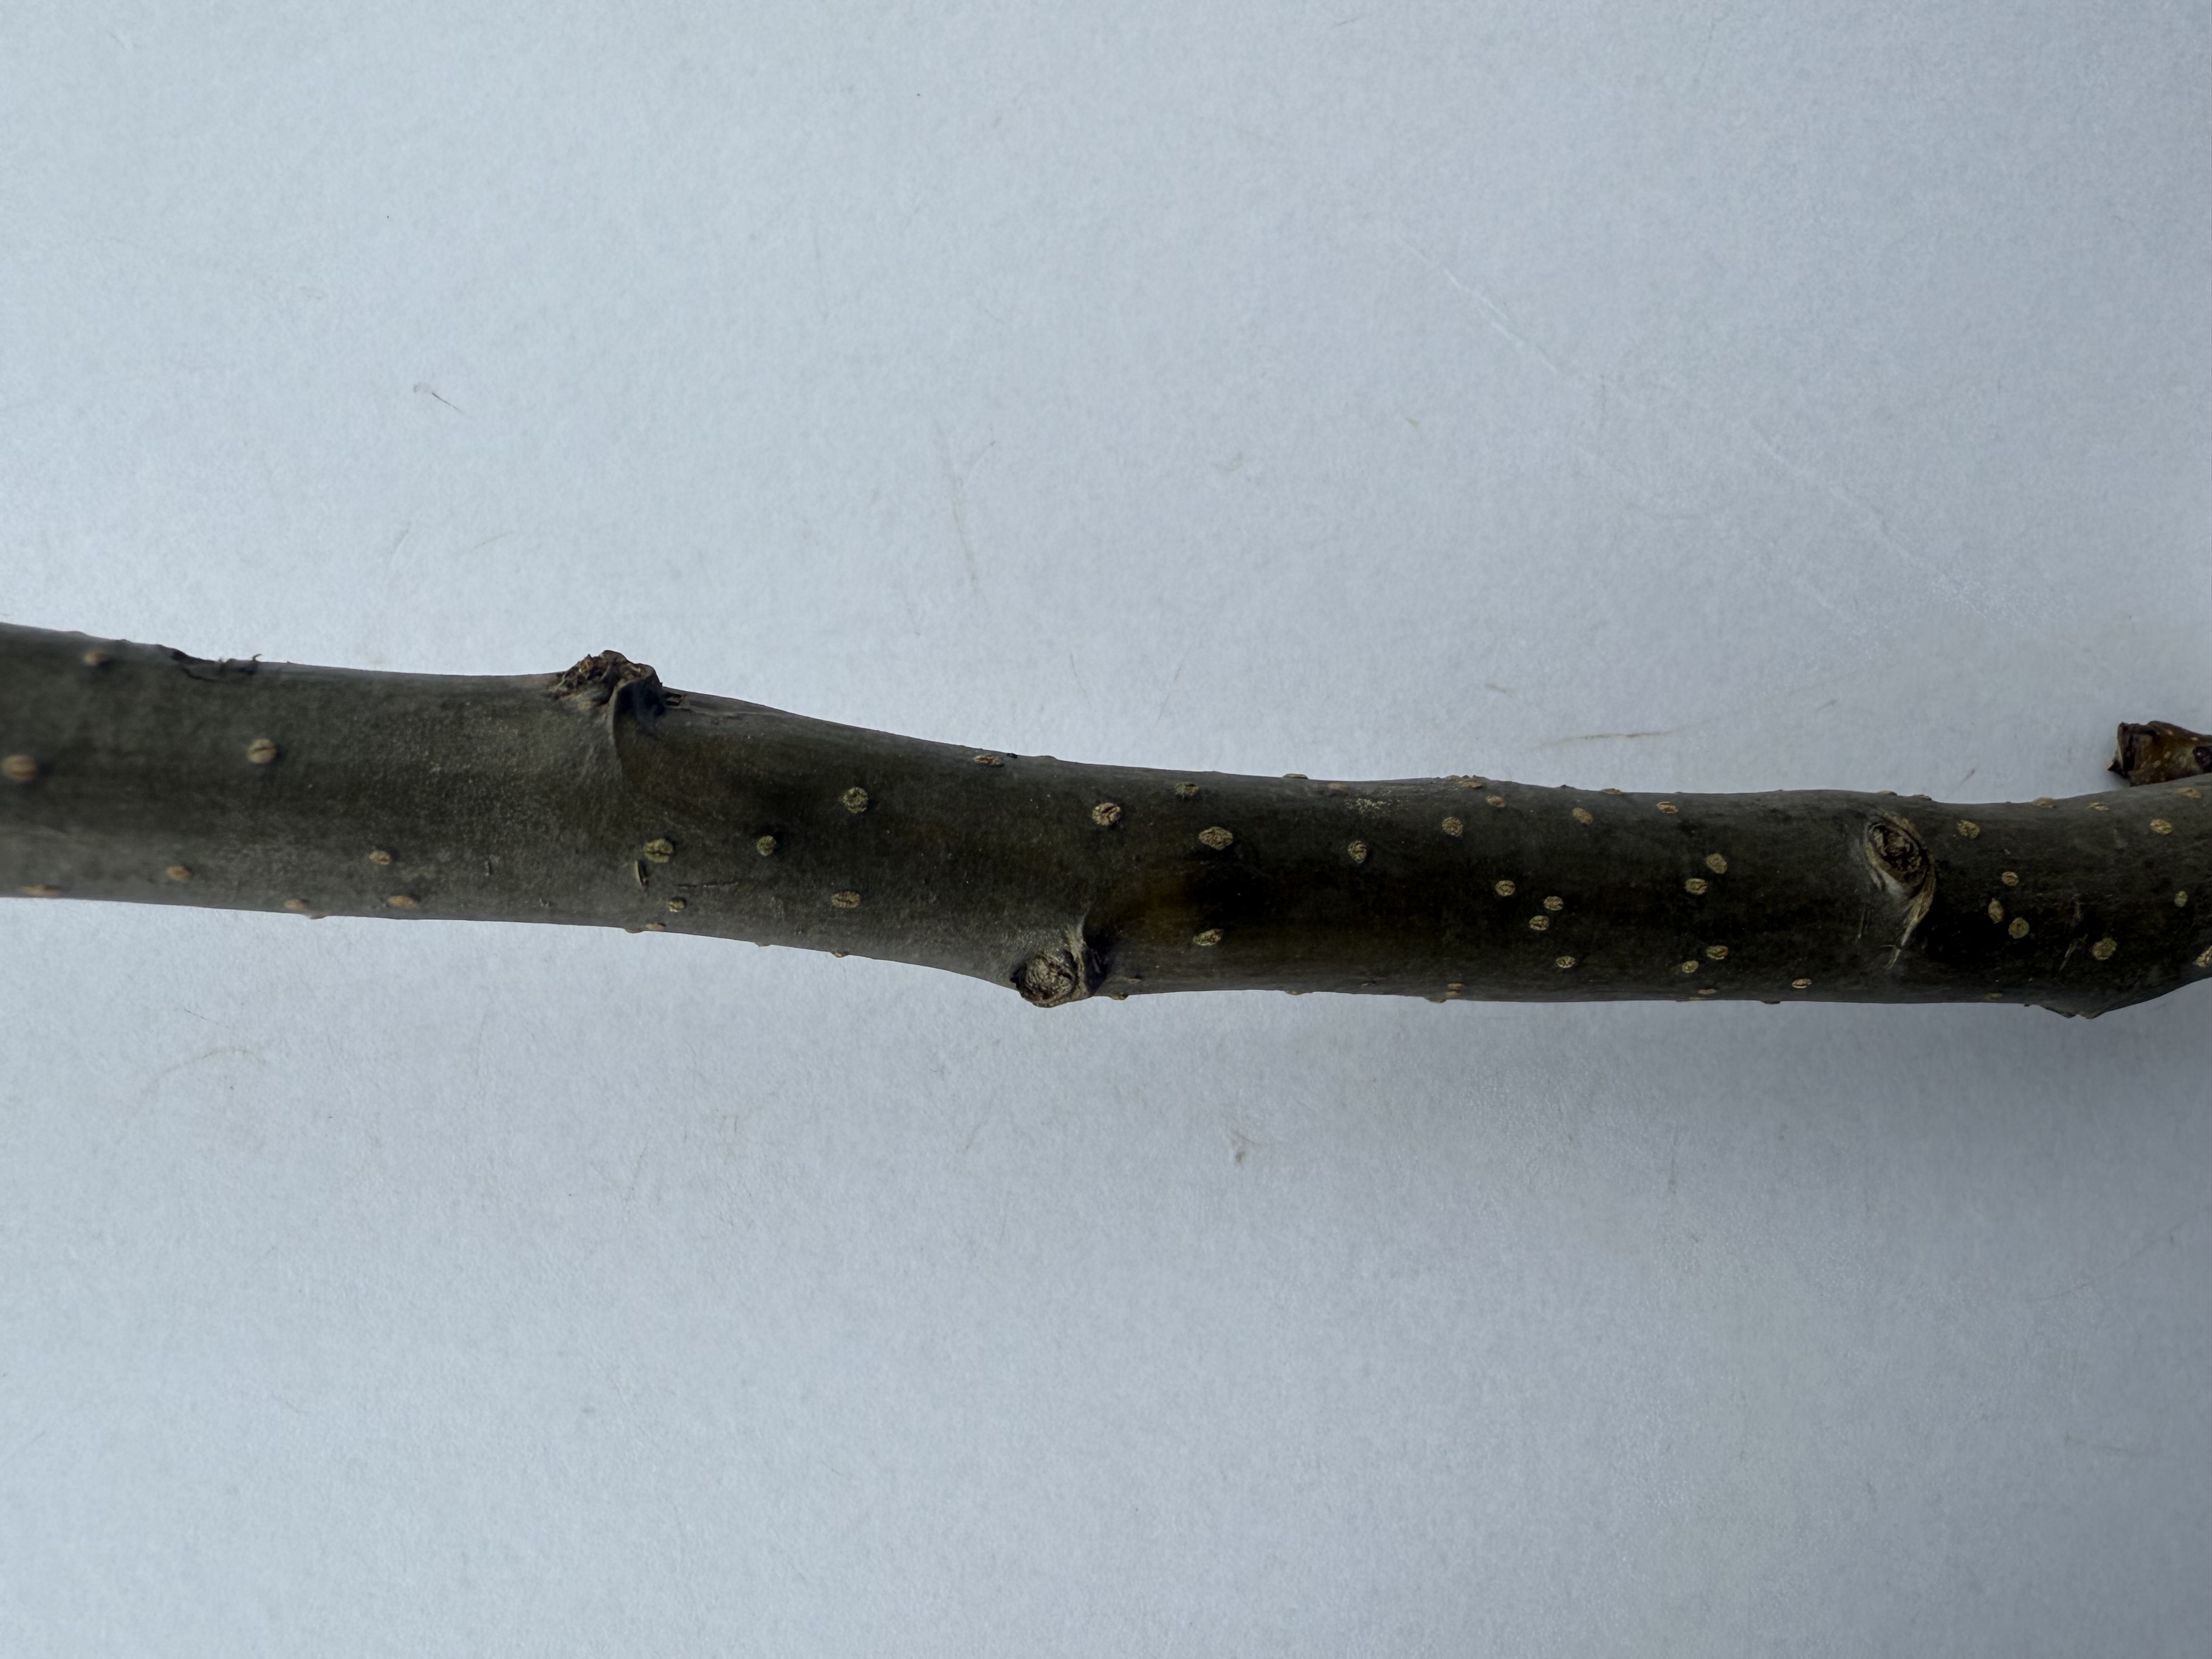
Variety: Nashi Pear